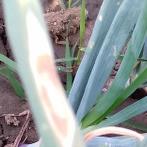
Crop: Onion
Condition: alternaria-d